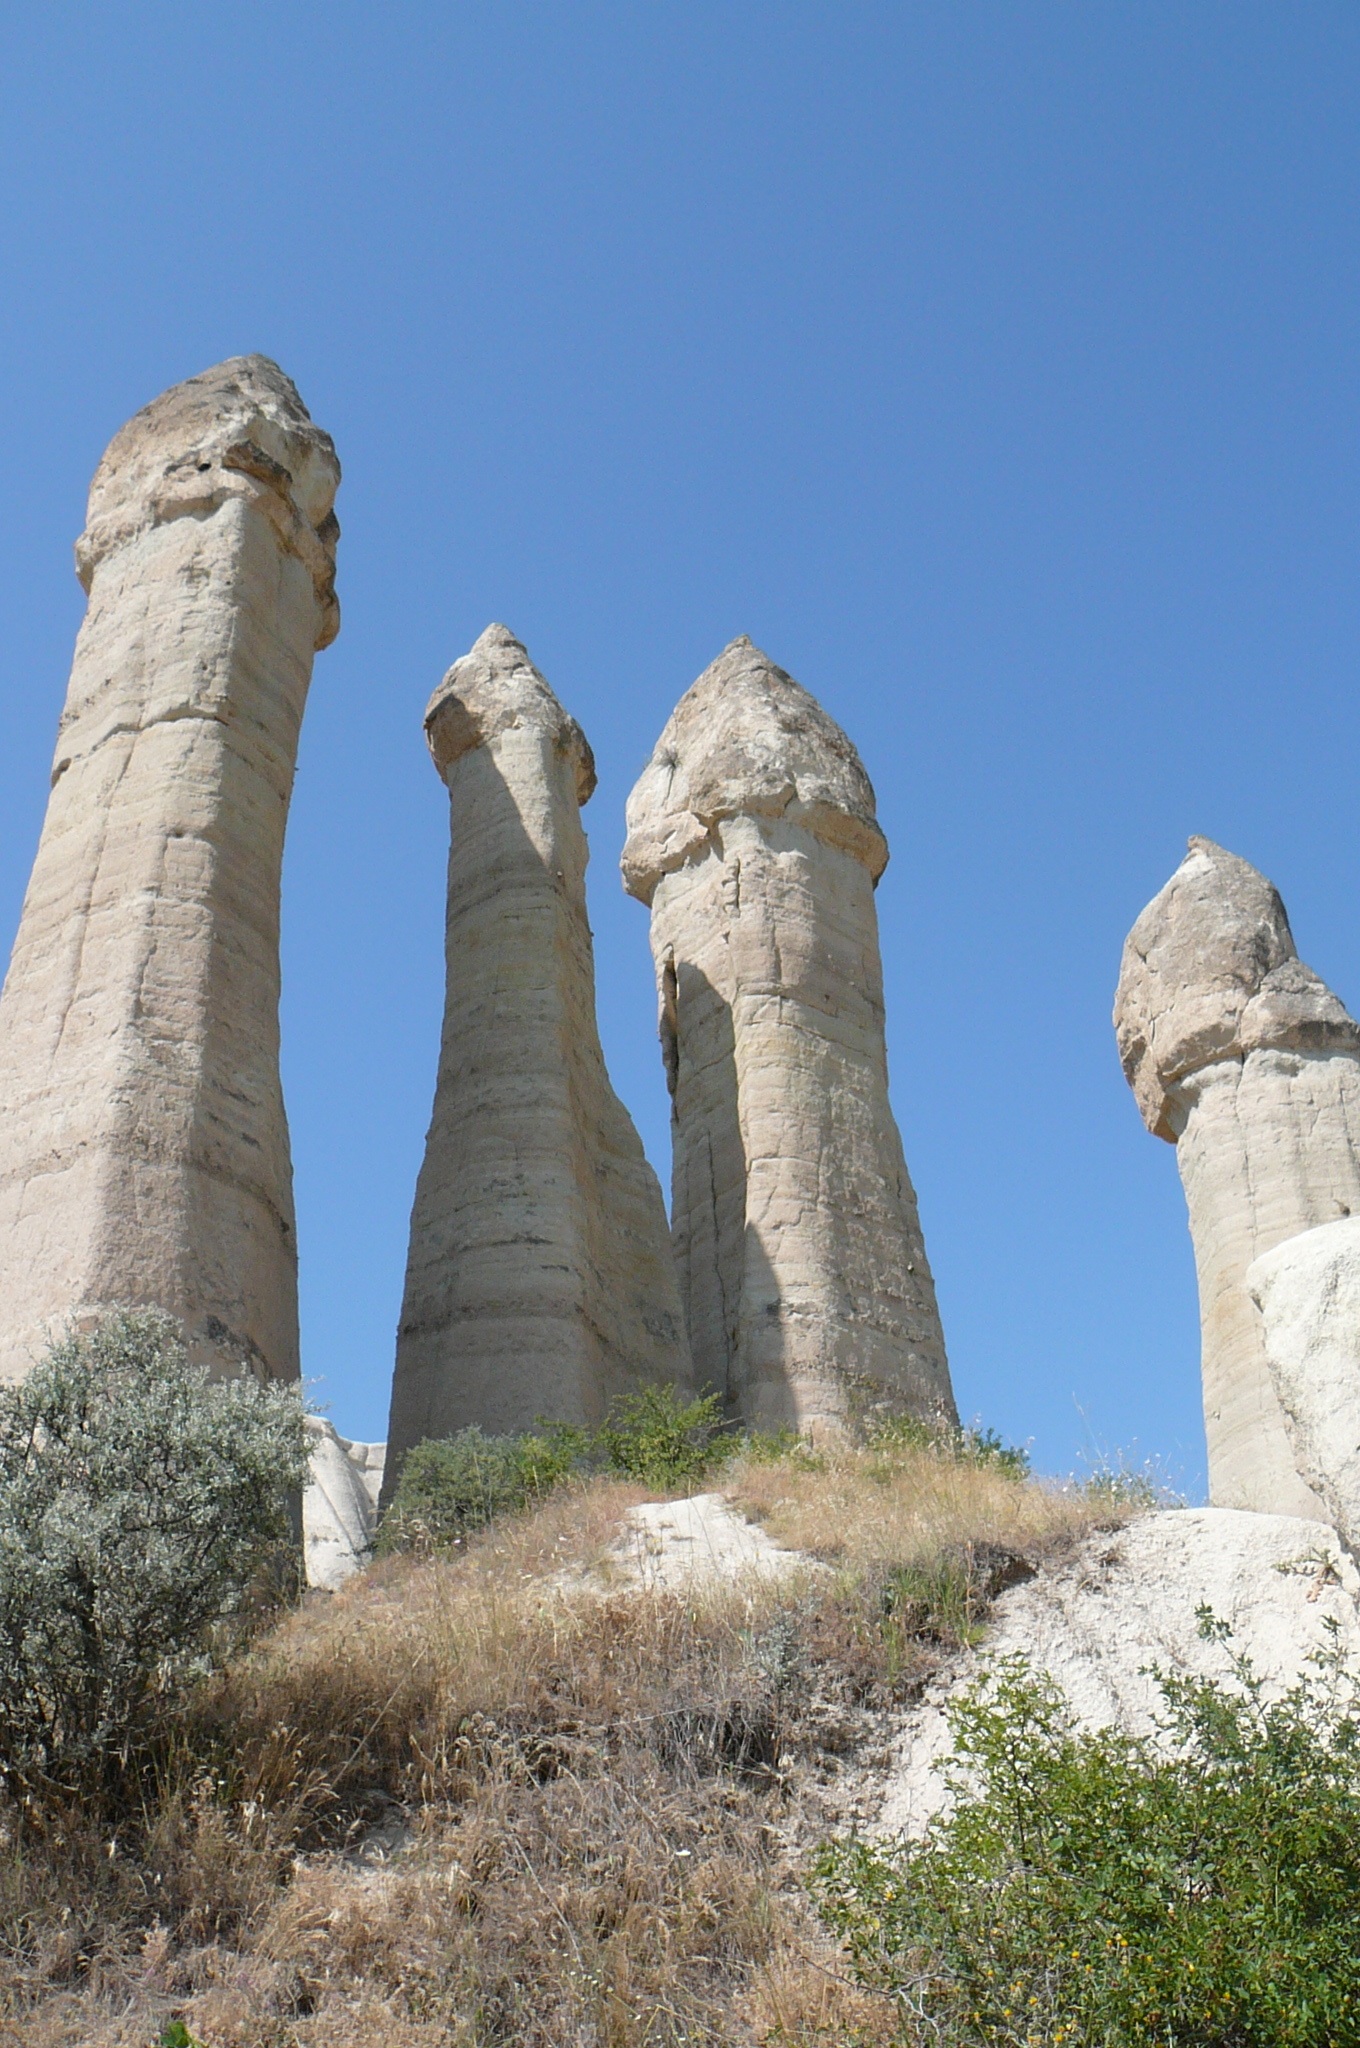
rock, monument, formation, arch, column, tower, landmark, sculpture, temple, ruins, turkey, monolith, cappadocia, moonscape, archaeological site, historic site, ancient history